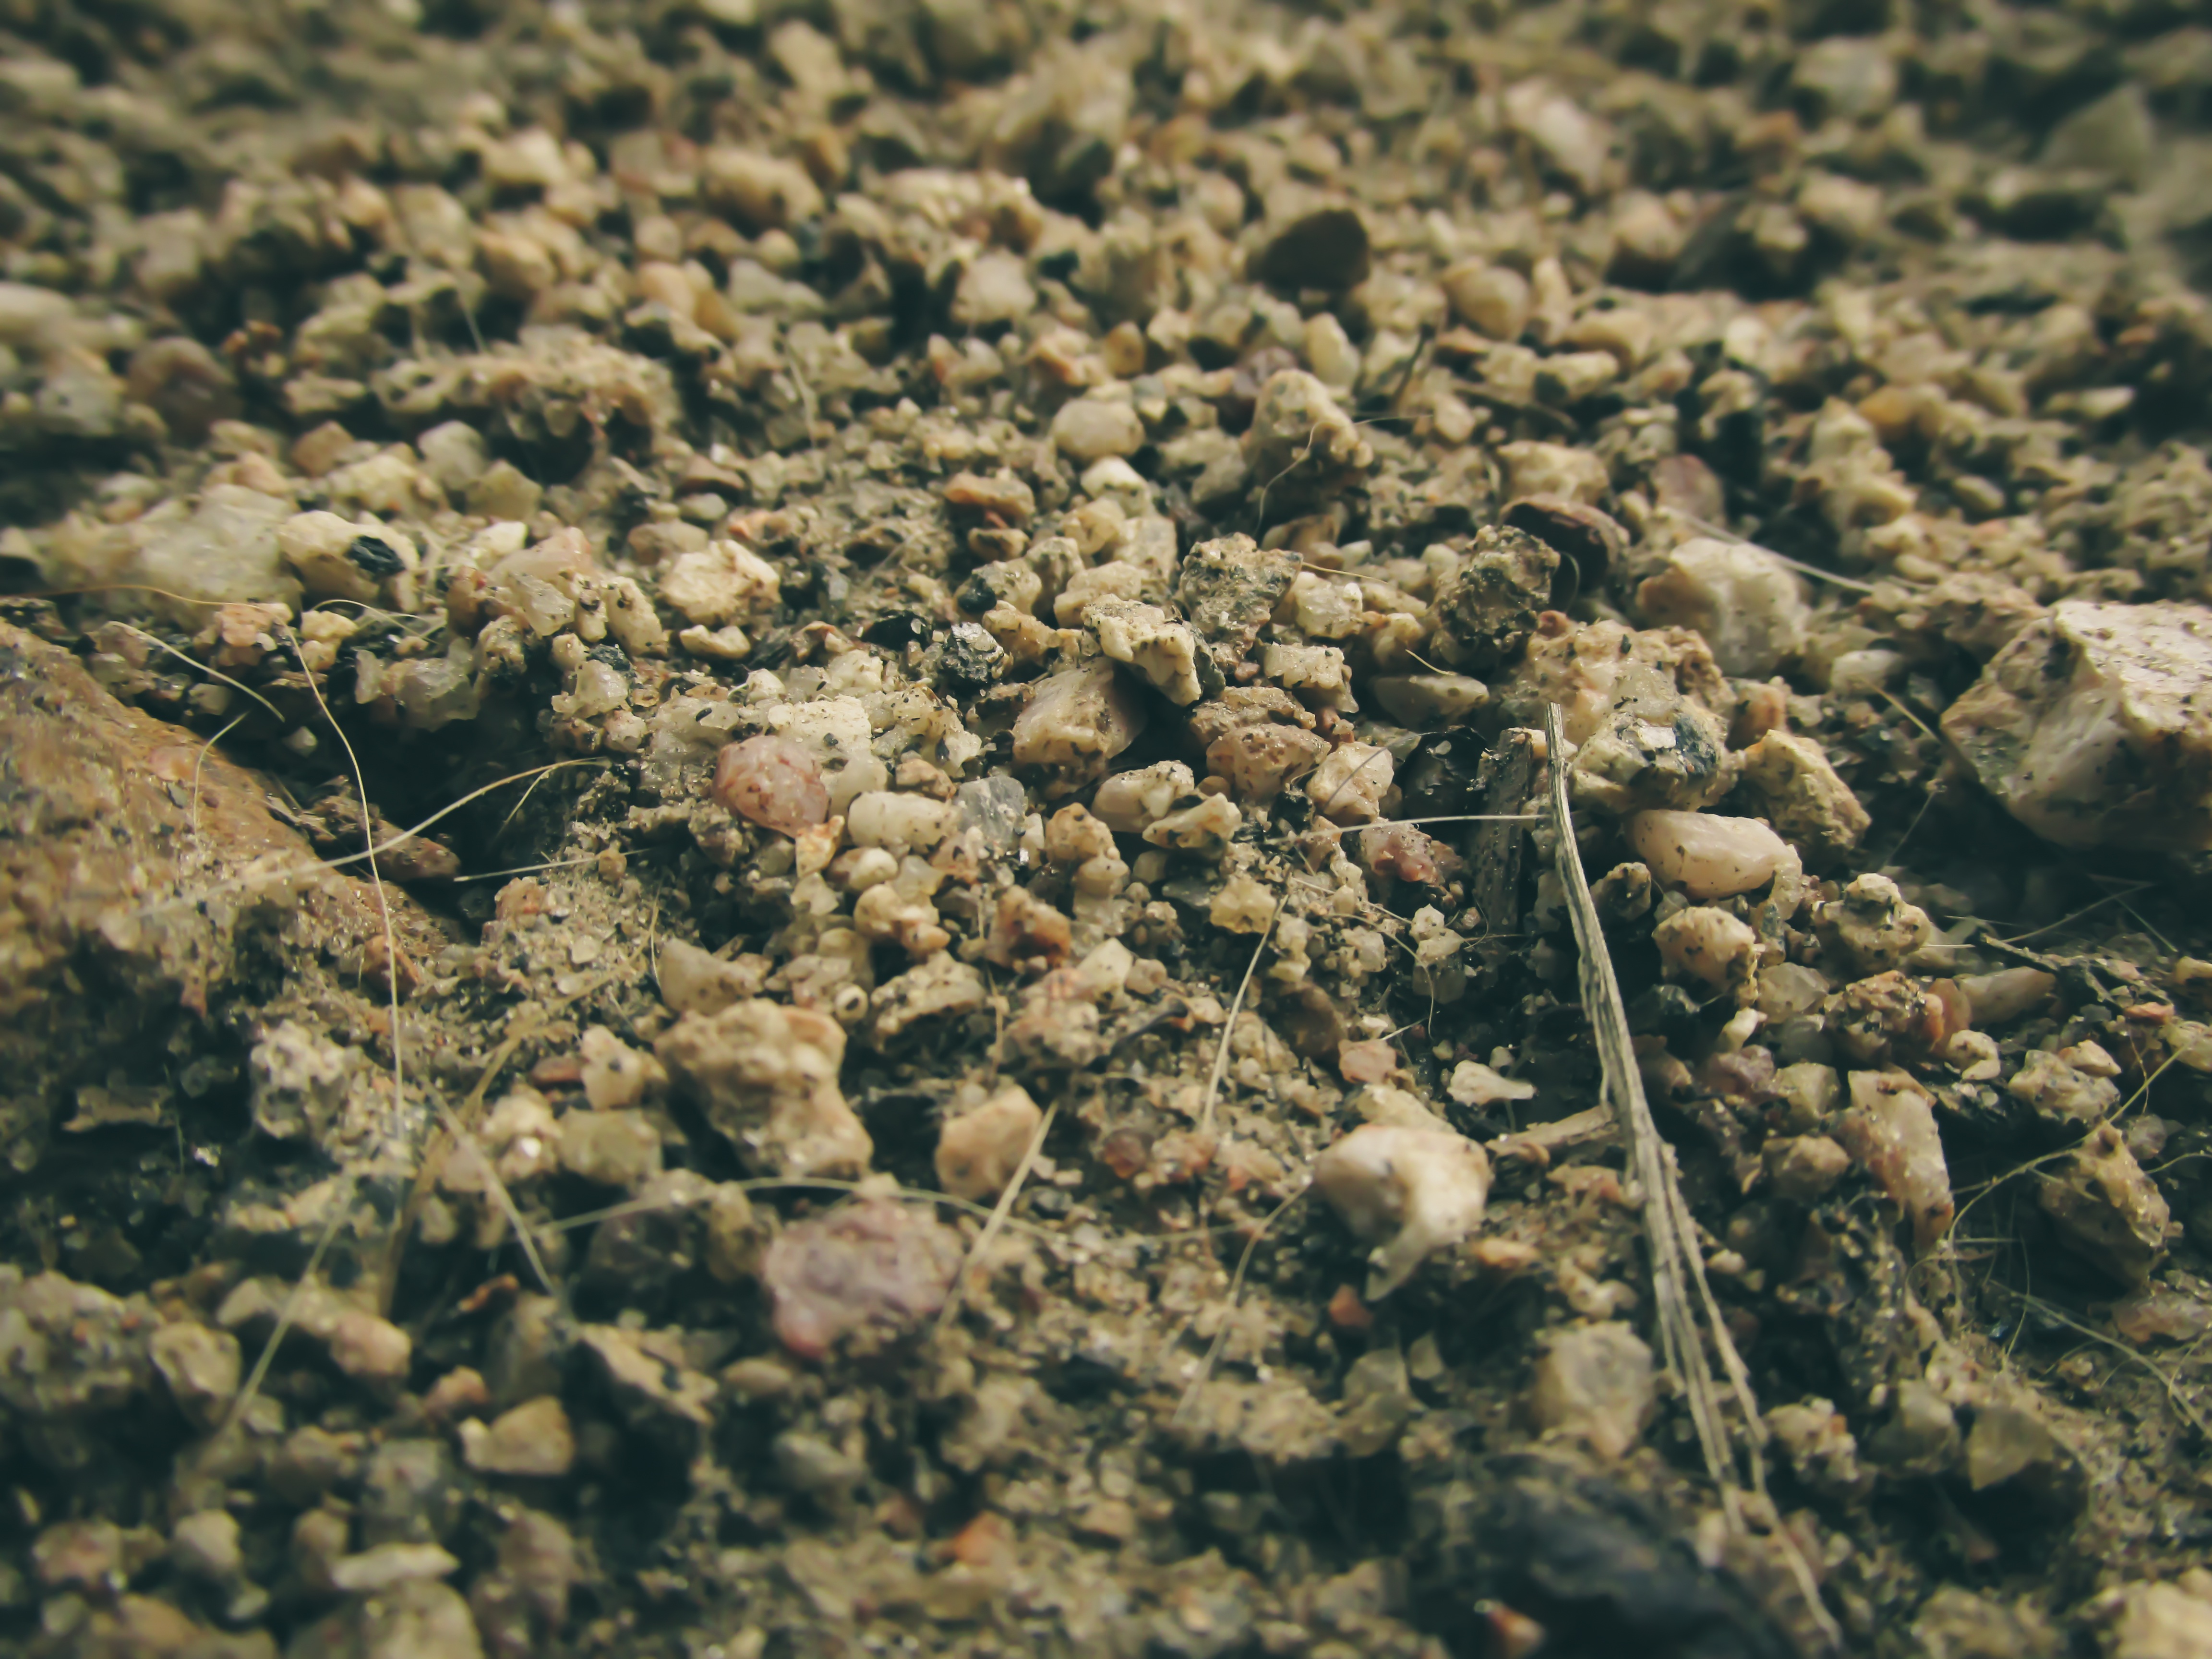
sea, nature, sand, rock, texture, soil, garden, material, geology, earth, aerial photography